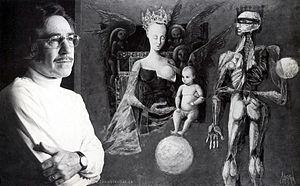
René Margotton en su estudio parisino